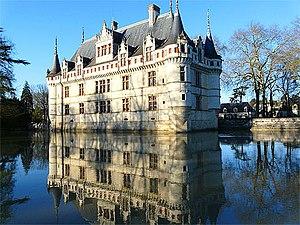
Château d'Azay-le-Rideau